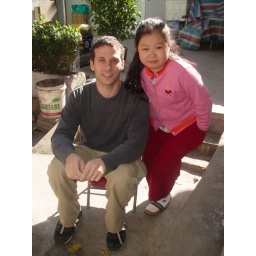
here i am outside of my house in the hutong in beijing.  the little girl is my neighbor.